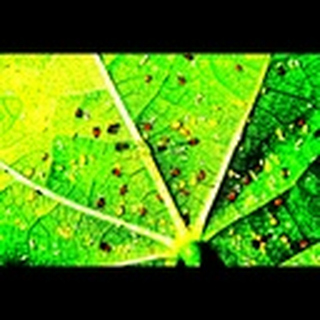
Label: cotton_aphids